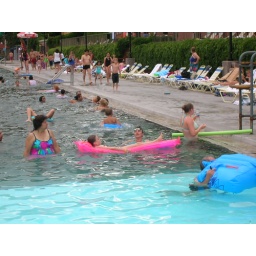
The girls playing in the pool on a pink air mattress. (1 dollar from the Wal-Mart at the edge of town.)